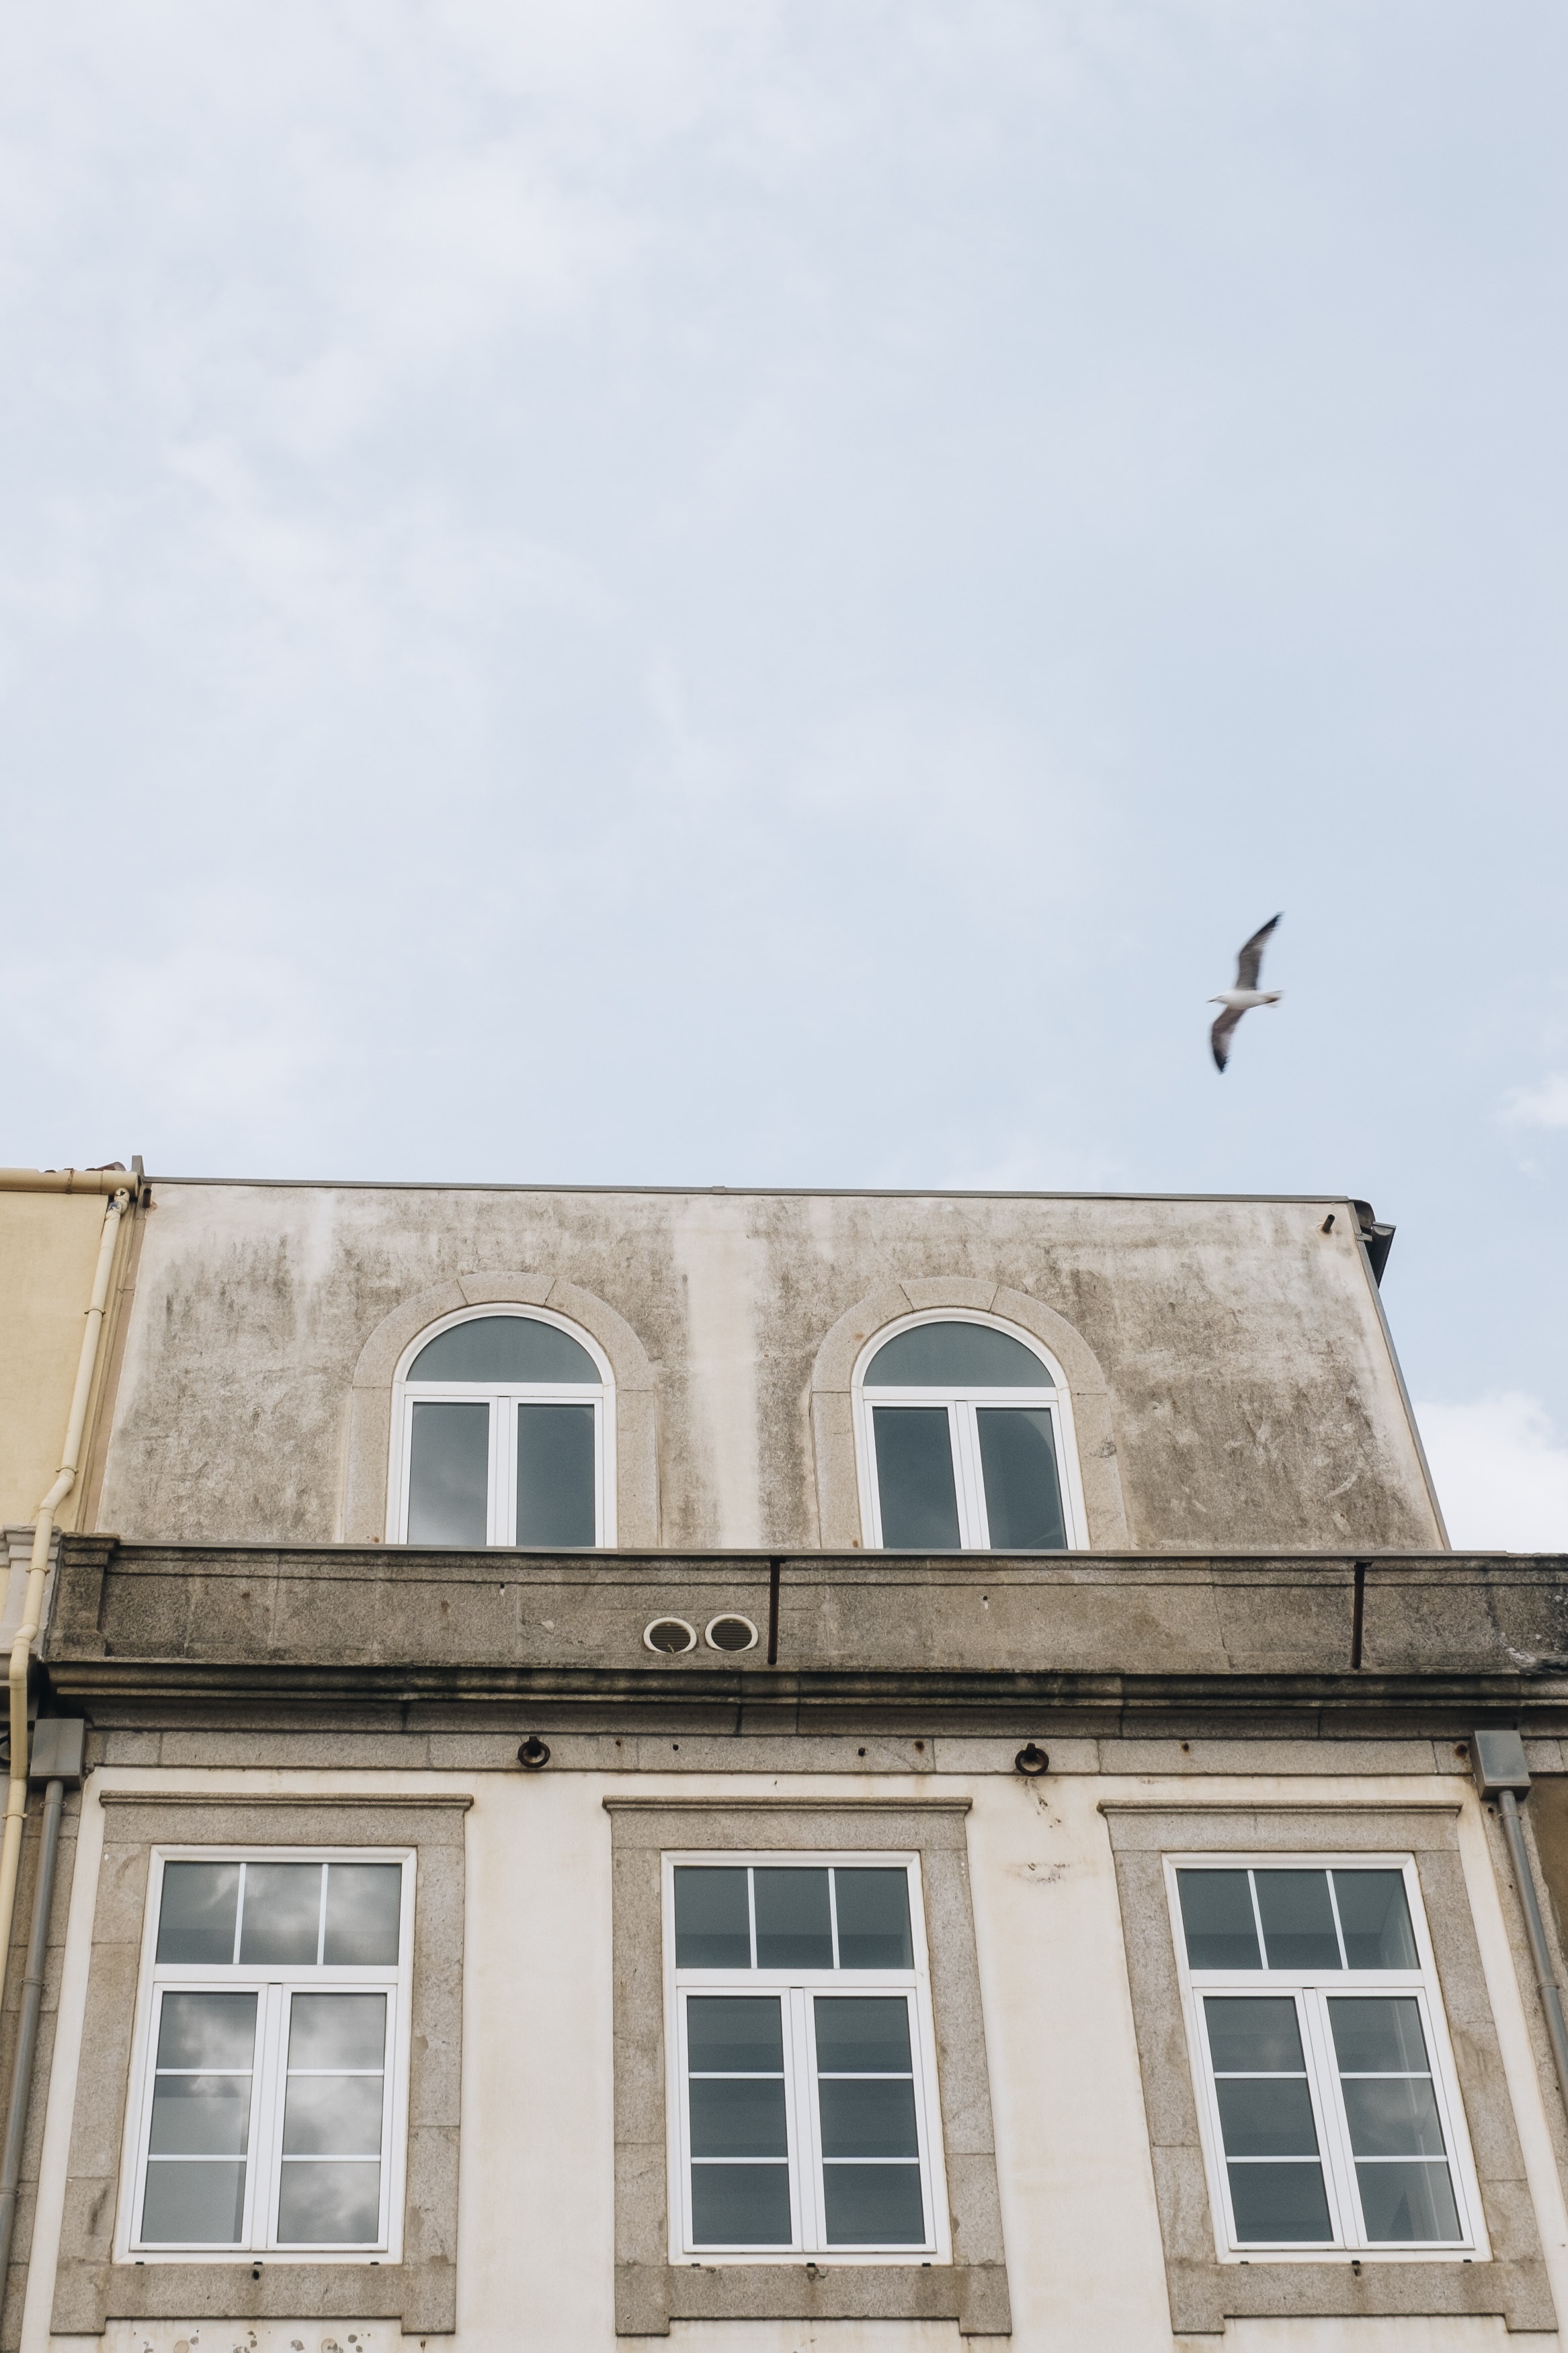
roof, sky, architecture, house, building, pigeons and doves, bird, tree, window, facade, urban area, home, seabird, city, plant, apartment, vacation, residential area